Feng Yuxiang

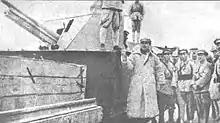
Feng Yuxiang was in front of the iron armored vehicle captured by the Fengtian clique

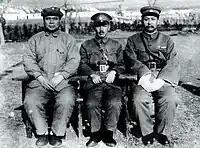
Feng Yuxiang, Chiang Kai-sek and Yan Xishan, 1928, erstwhile allies prior to the outbreak of the Central Plains War

In the early 1920s, Feng rose to prominence in the Zhili clique of warlords, named so because their base of power was centred around Zhili Province. This Zhili clique defeated the Fengtian clique, headed by Zhang Zuolin, father of Zhang Xueliang, in the First Zhili–Fengtian War in 1922. It was at this time that Feng also began to move closer to the Soviet Union.